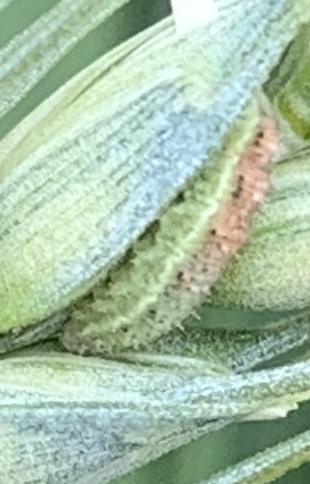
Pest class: predators